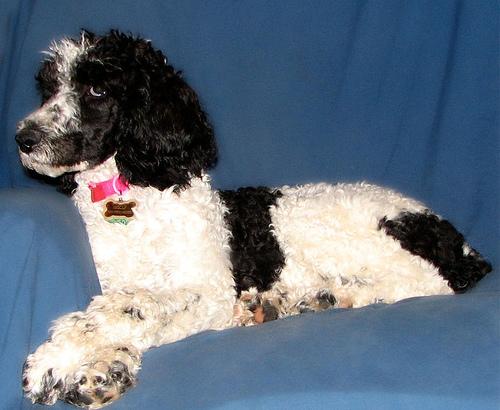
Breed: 316-n000118-standard_poodle